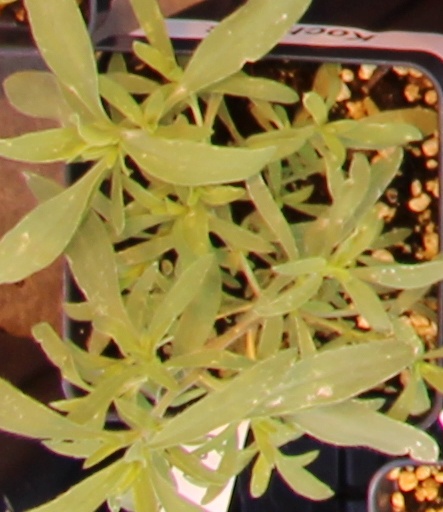
Label: Kochia